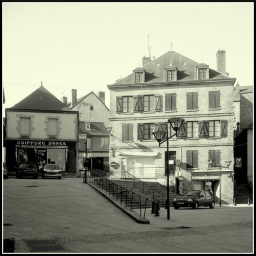
Late 18thC house above the market square.1952 Dacora 1 folding camera, f3.5/75mm Isco Westar lens. Fomapan 100 in CaffenolC